Doubt: A History

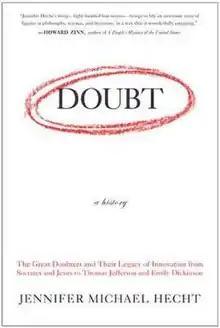

Doubt: A History: The Great Doubters and Their Legacy of Innovation from Socrates and Jesus to Thomas Jefferson and Emily Dickinson is a book by Jennifer Michael Hecht that appeared in 2003.